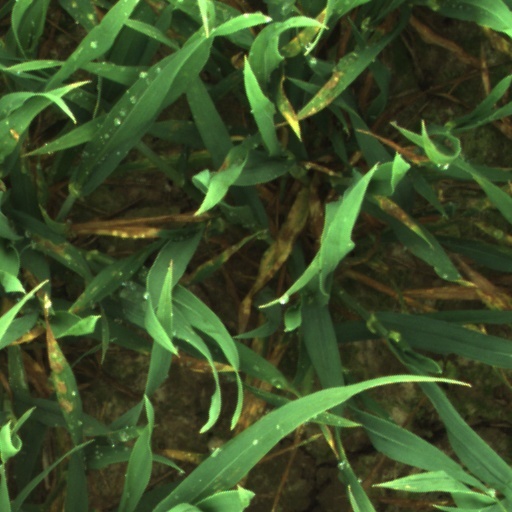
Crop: wheat